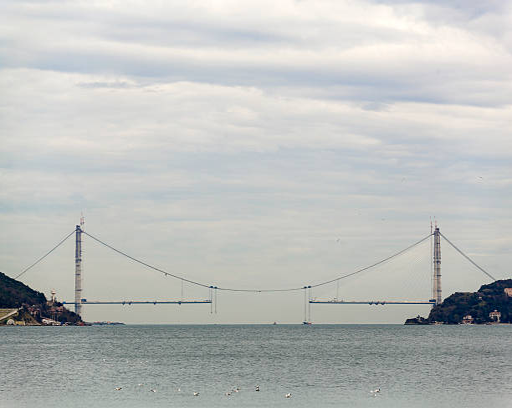
construction of the third bridge